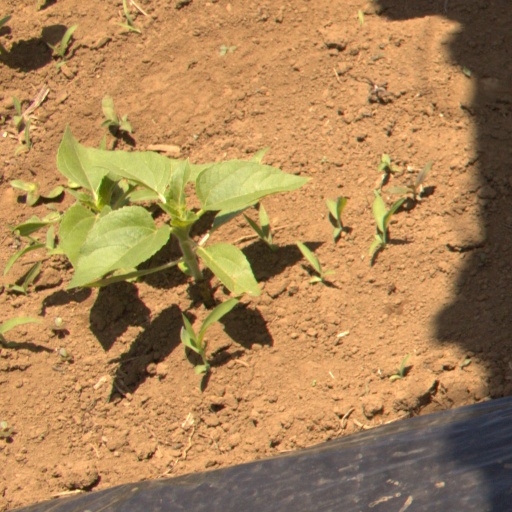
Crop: Jerusalem artichoke